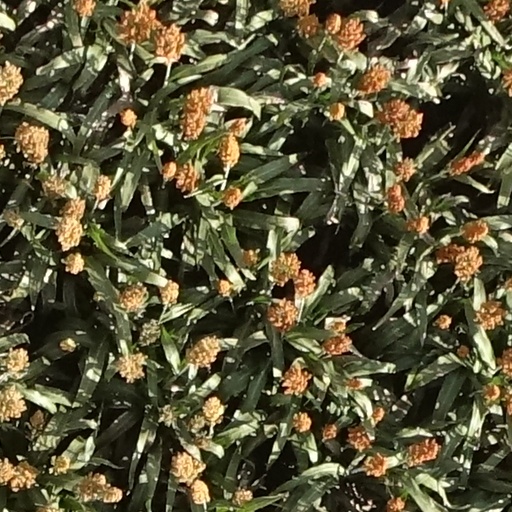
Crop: sorghum